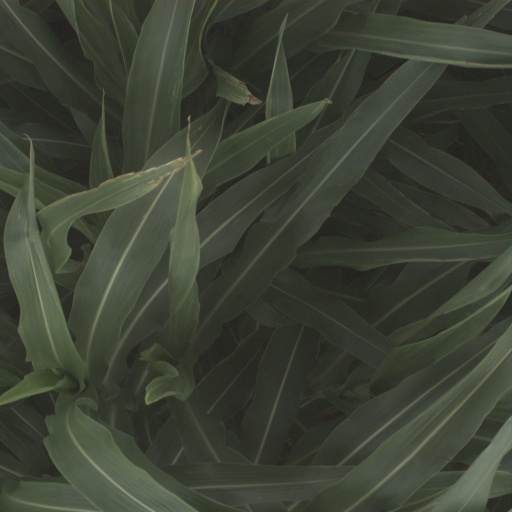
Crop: sorghum